Answer in natural language. Considering the relative positions, is Television above or below Doorway? Choose between the following options: below or above
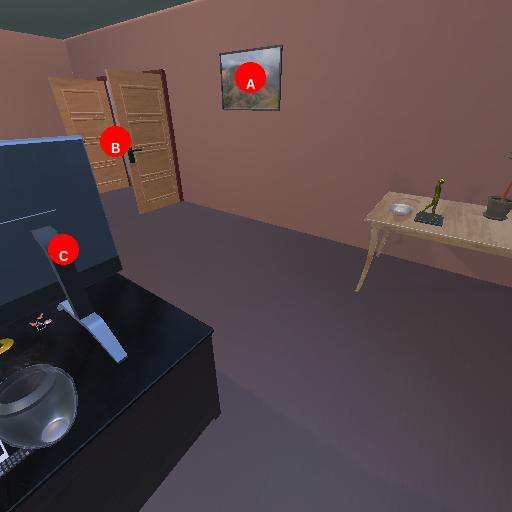
<answer>below</answer>